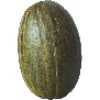
Label: melon_piel_de_sapo